Jim Valvano

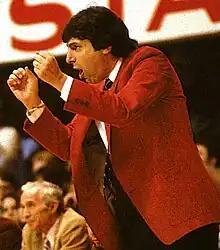
Valvano circa 1985

In 1989, accusations of rules violations surfaced in the book "Personal Fouls" by Peter Golenbock. These accusations centered mostly on high school All-American Chris Washburn, who managed only a 470 out of 1600 on his SAT (with 400 being the starting score). A 1989 NCAA investigation cleared Valvano, but found that players sold shoes and game tickets. As a result, NC State placed its basketball program on probation for two years (the maximum) and was banned from participating in the 1990 NCAA tournament. The state-appointed Poole Commission issued a 32-page report that concluded that there were no major violations of NCAA regulations, and that Valvano and his staff's inadequate oversight of players' academic progress violated "the spirit, not the letter of the law."